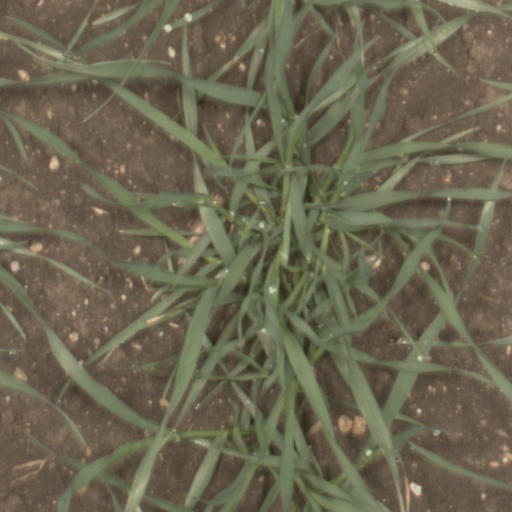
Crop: wheat